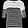
Label: T - shirt / top